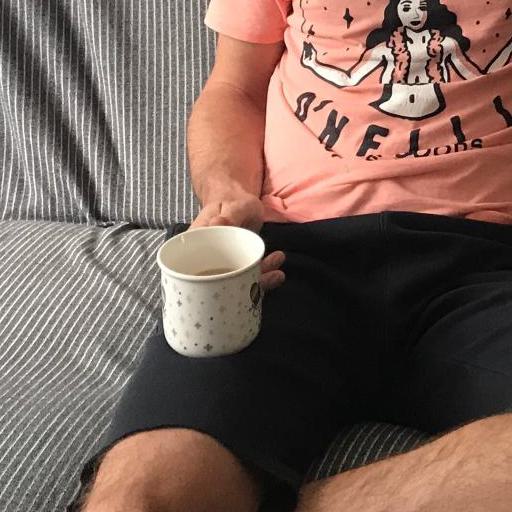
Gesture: no_gesture